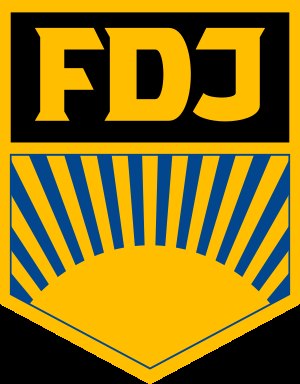
Freie Deutsche Jugend
Freie Deutsche Jugends logo
Freie Deutsche Jugend er en kommunistisk ungdomsorganisation.